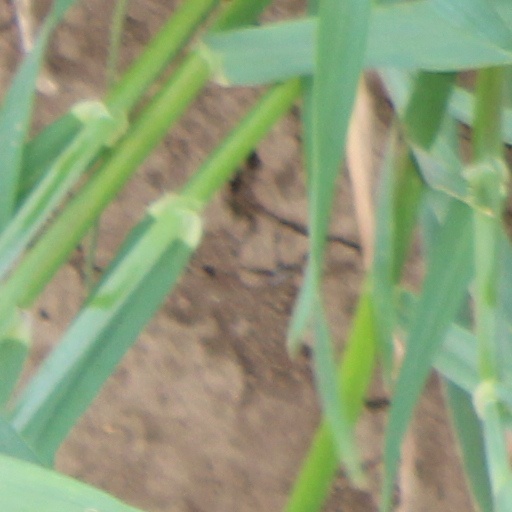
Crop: wheat